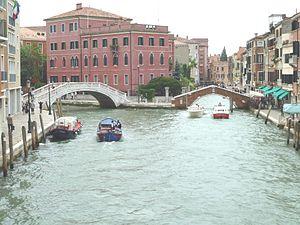
Rio Novo
Le rio Nuovo est un canal de Venise dans les sestiere de Santa Croce et de Dorsoduro.